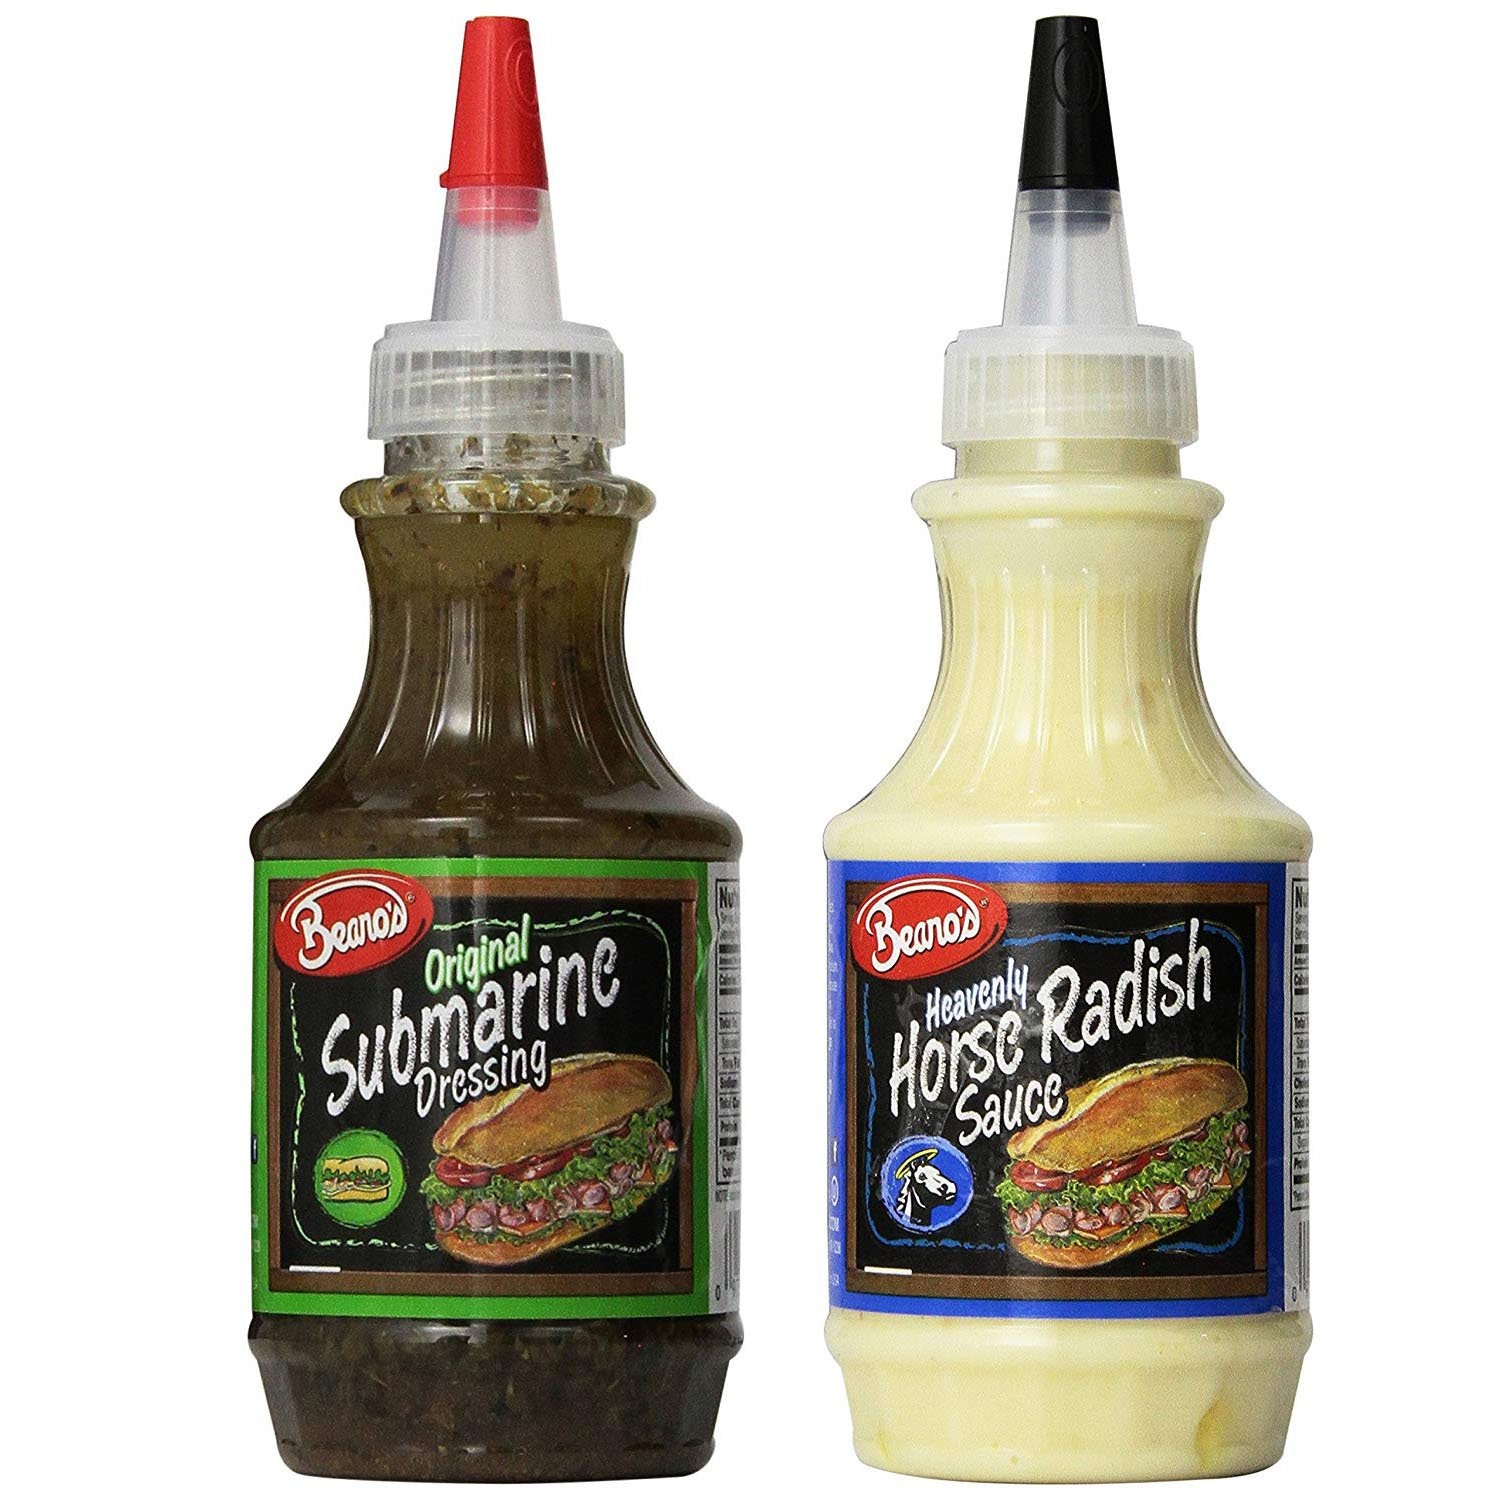
Item Name: Beanos Sauce and Dressing Variety Pack of 2 Flavors | Submarine Dressing and Horseradish Sauce | 8 oz
Product Description: Beano's famous sauce in a variety pack.
Value: 16.0
Unit: Ounce

Price: 15.98